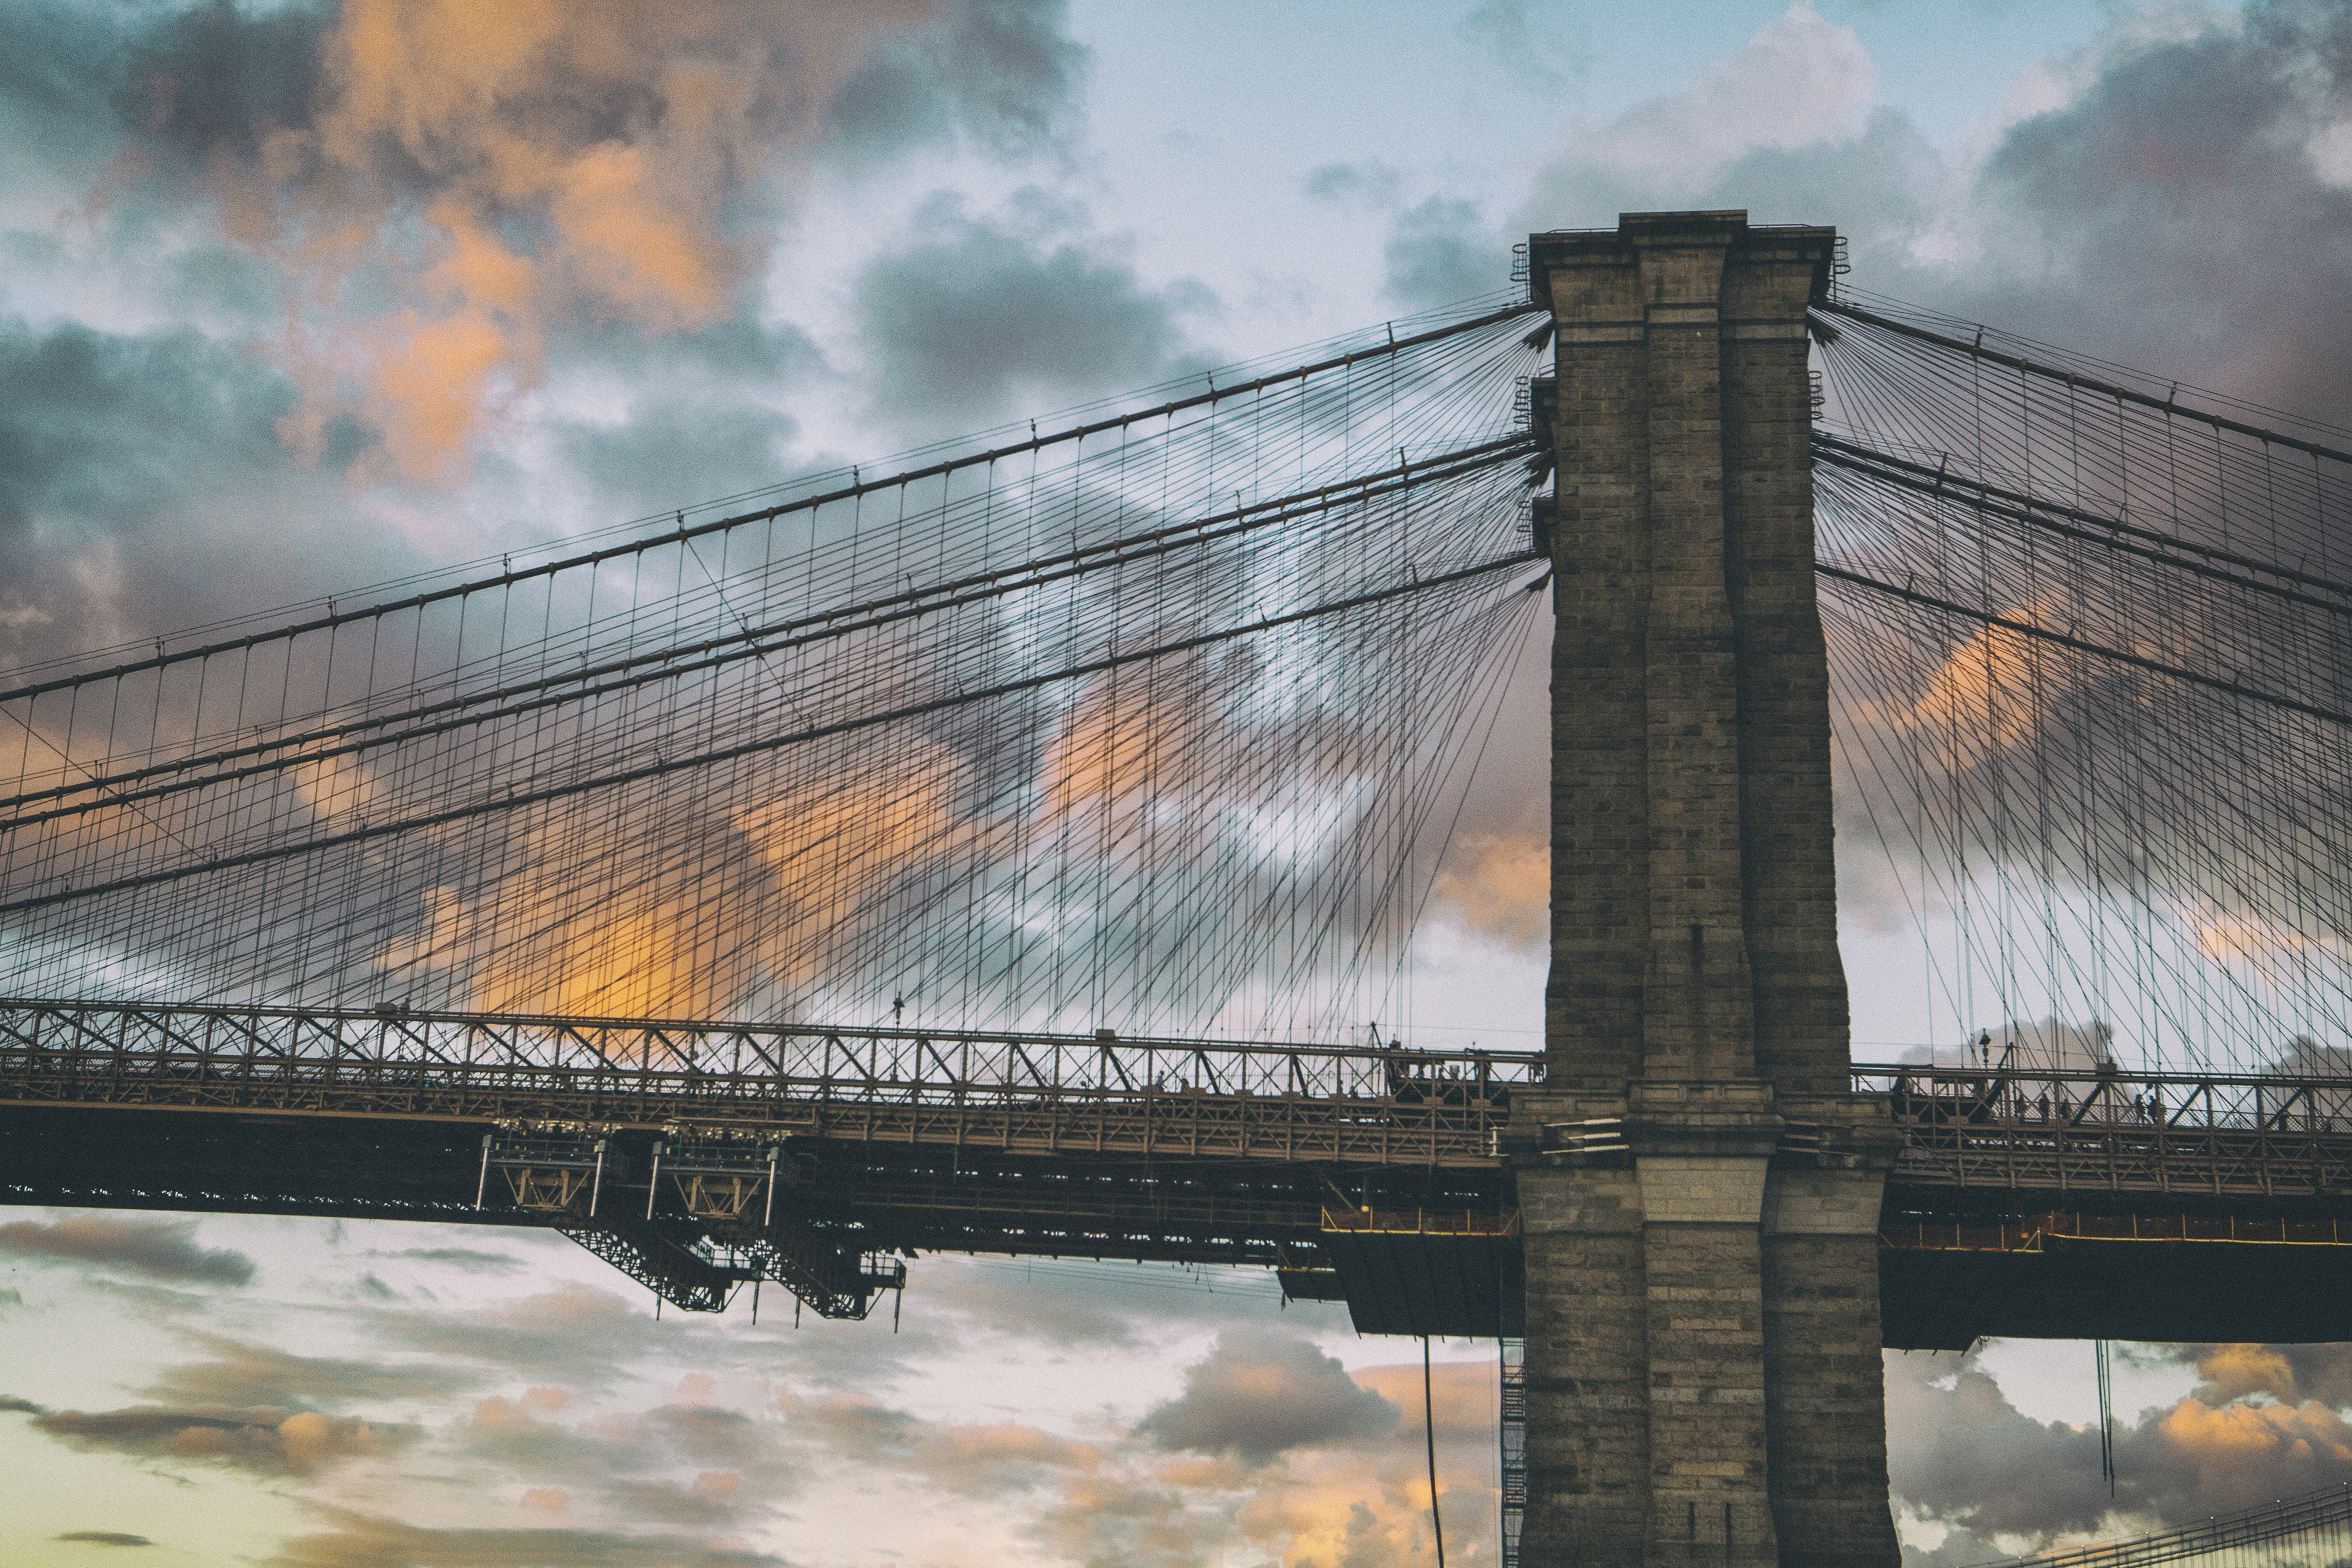
bridge, sky, water, cloud, architecture, suspension bridge, atmosphere, cable stayed bridge, skyway, nonbuilding structure, reflection, river, world, beam bridge